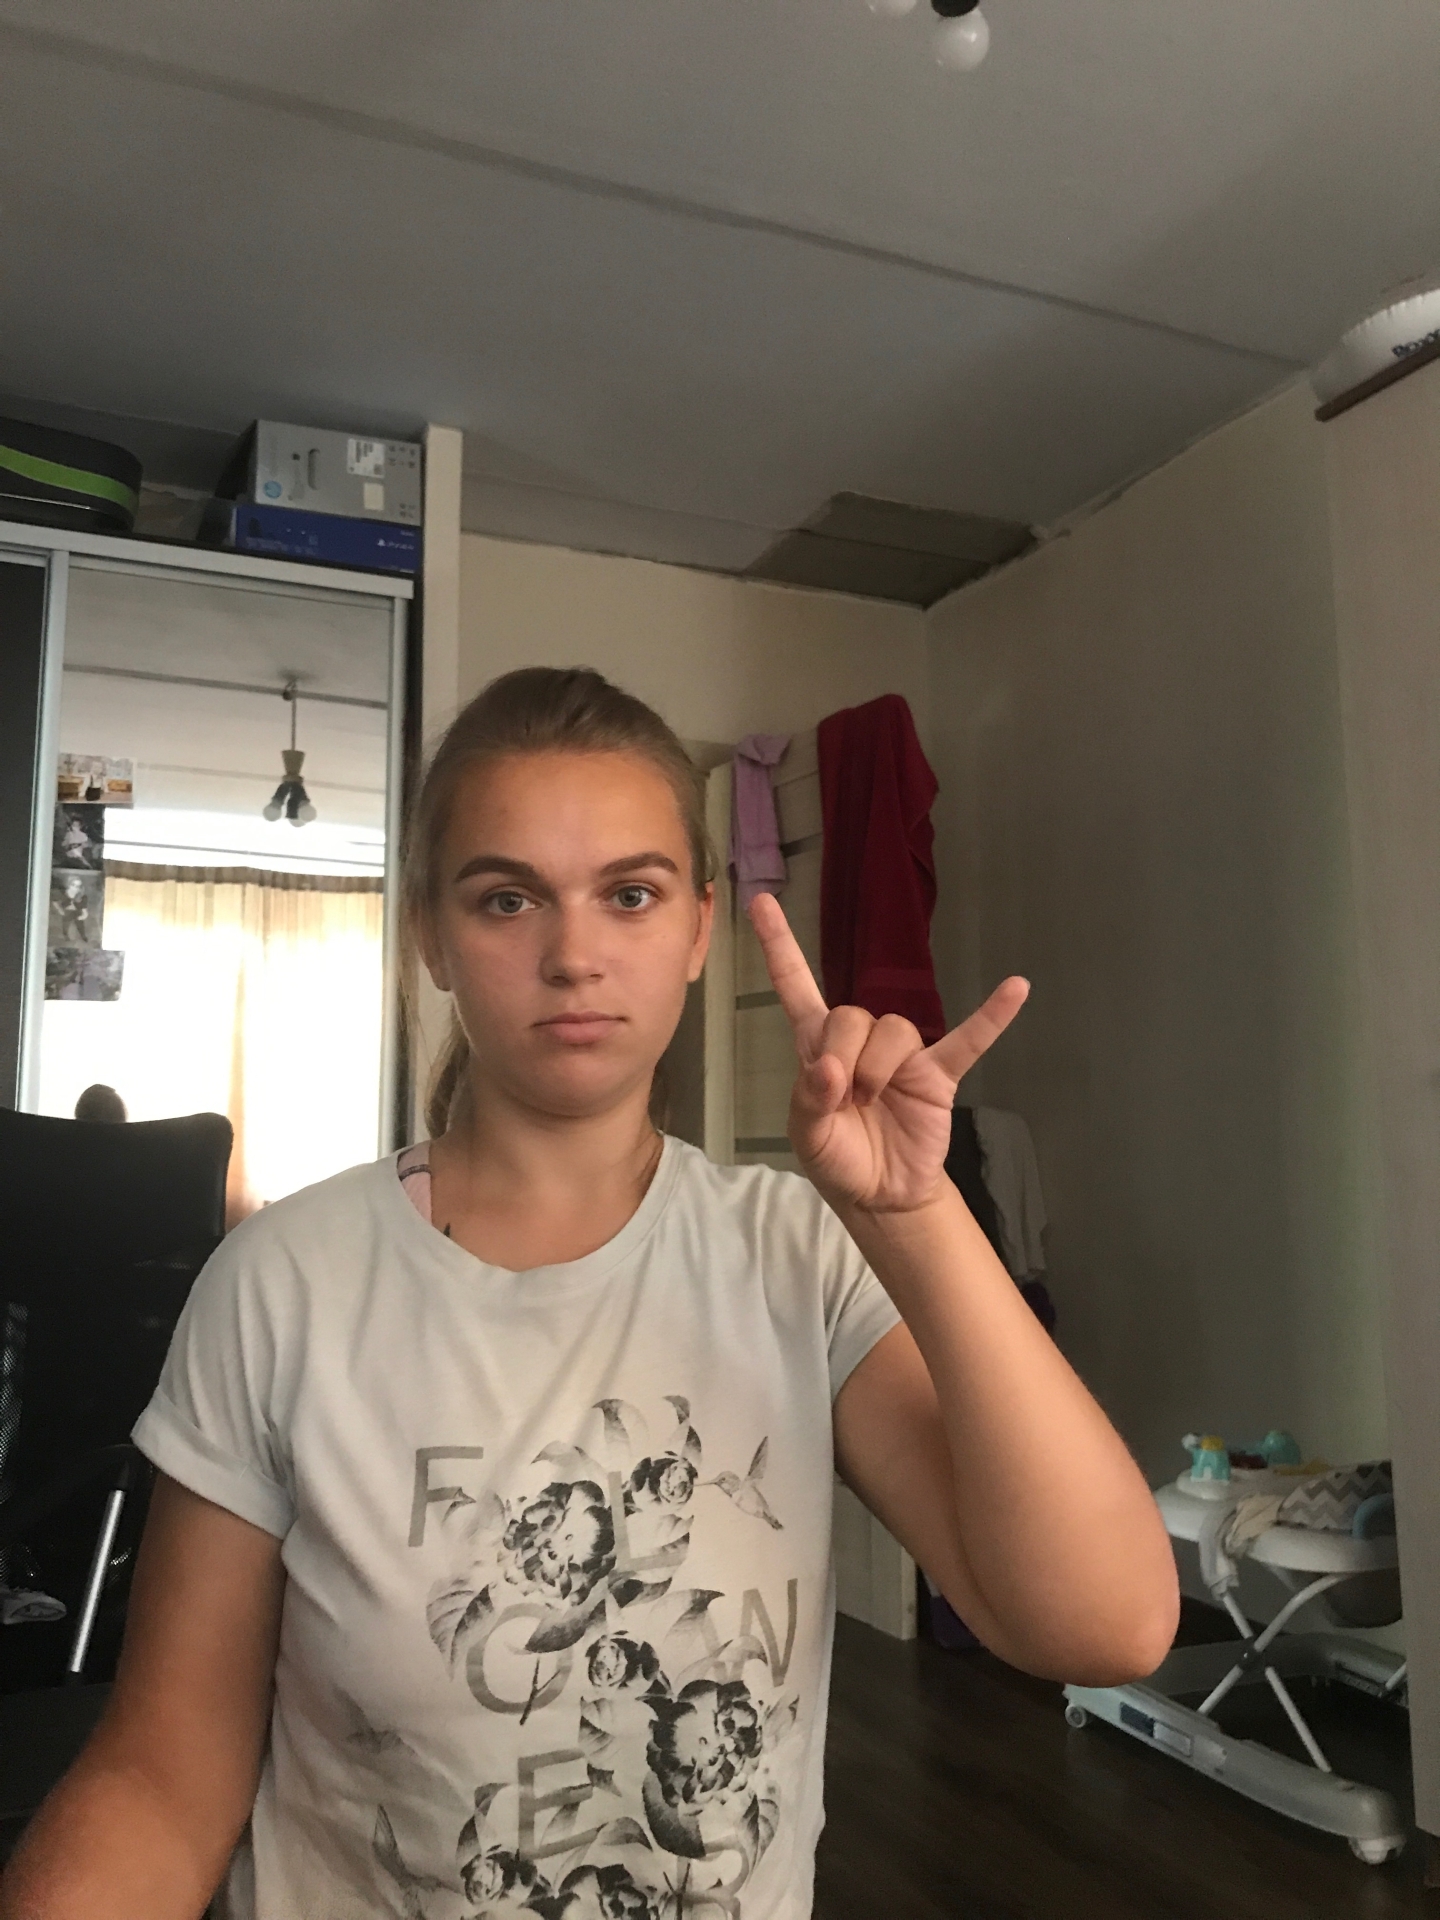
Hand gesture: rock